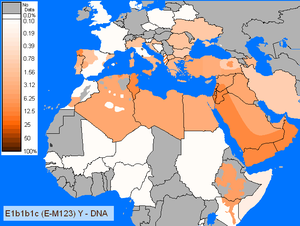
La génétique de la population marocaine compte l'histoire de la génétique du peuple du Maroc, et l'influence de ses ancêtres sur les populations mondiales.